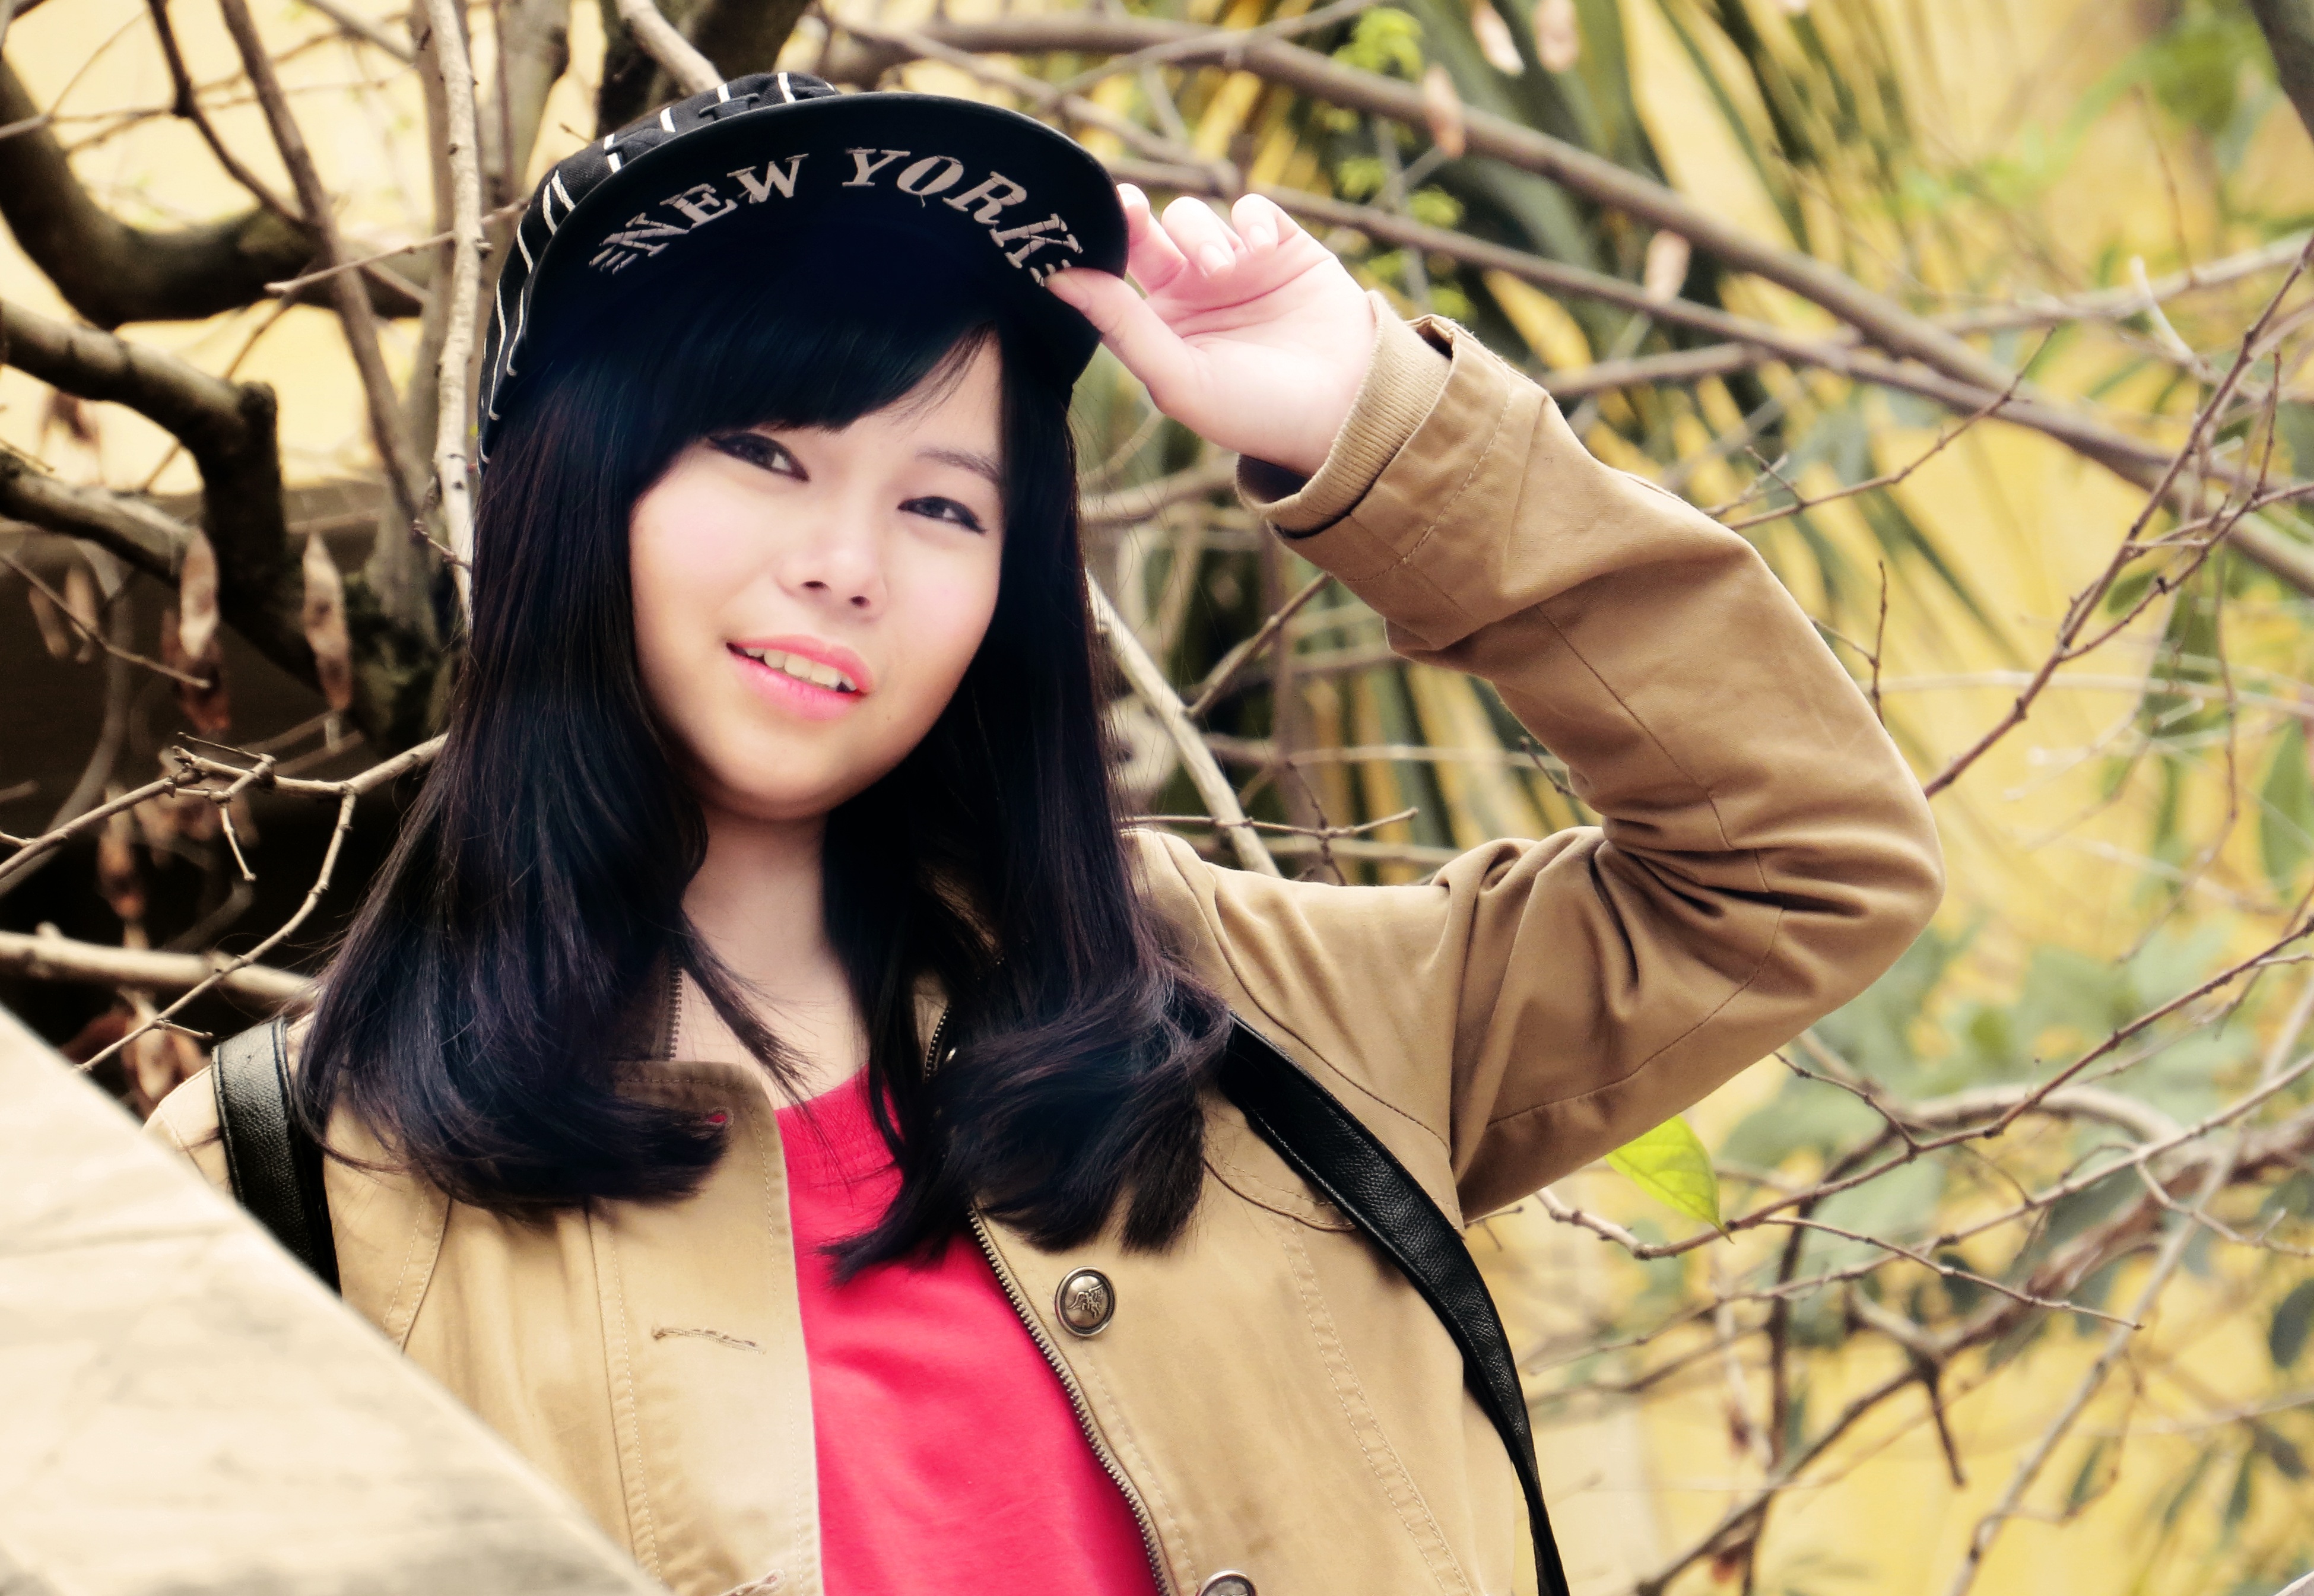
person, girl, woman, photography, portrait, model, young, spring, youth, asia, fashion, clothing, lady, smile, eye, cap, photograph, skin, beauty, costume, photo shoot, portrait photography, aotumn